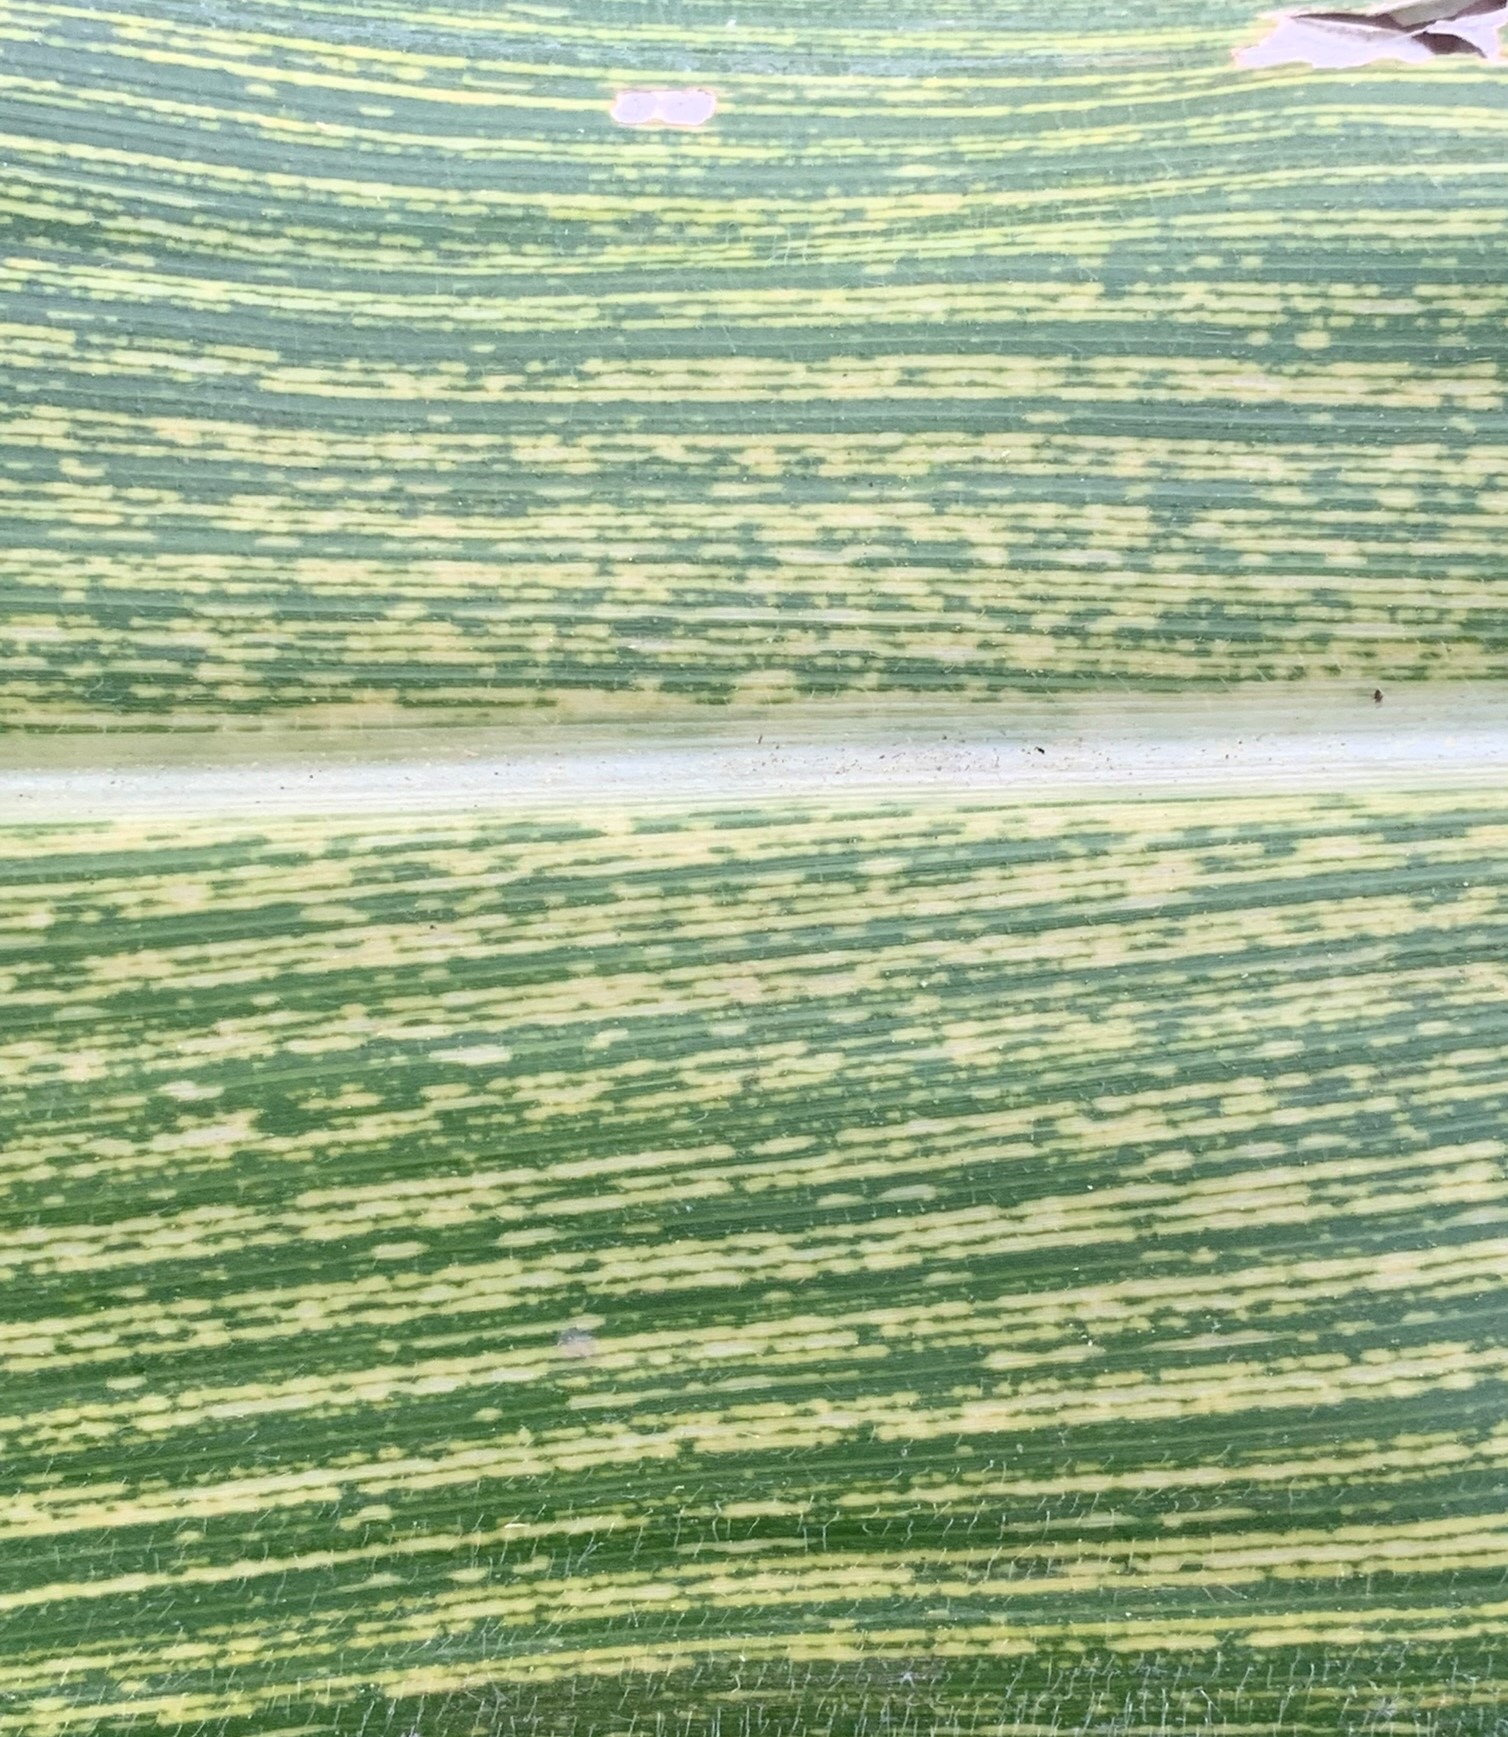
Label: MSV